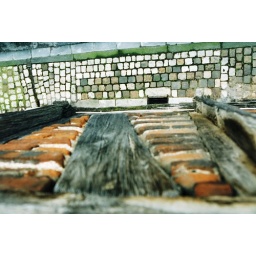
View looking out window of hotel in medieval building